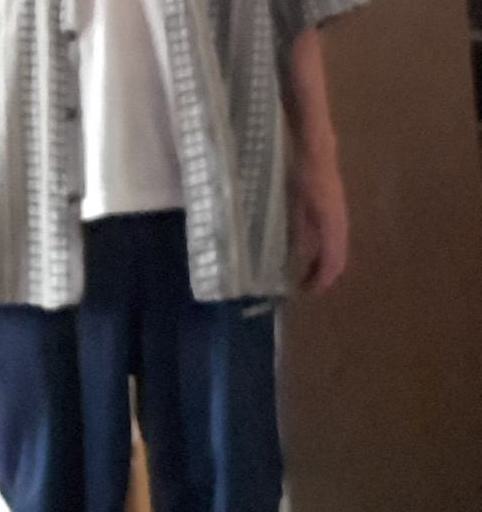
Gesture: no_gesture